Vishwanath Jadhav

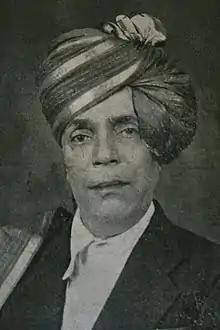
Jadhav,

Vishwanath Jadhav (5 October 1885 – 1 September 1964) was an Indian classical khyal singer and a disciple of Abdul Karim Khan, the founder of Kirana gharana (singing style).